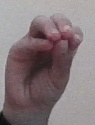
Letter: ha